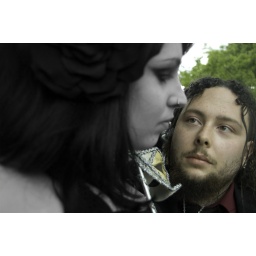
love is black and white but in some cases not so